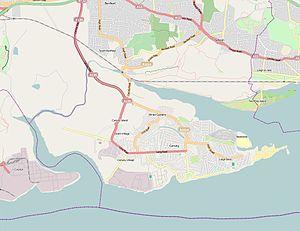
Canvey Island est une île située au nord de l'estuaire de la Tamise dans le comté d'Essex. Sa superficie est de 18,45 km² pour une population de 37 479 habitants.